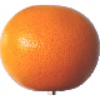
Label: Grapefruit Pink 1